First football match in Portugal

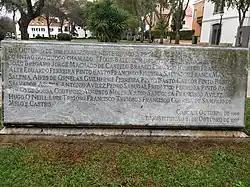
A memorial to the first football match played on mainland Portugal in Cascais in October 1888

In October 1888, Guilherme organized an exhibition match in Cascais, considered to be the first football match on mainland Portugal. It was held at the Parada de Cascais, the former Parade grounds of the Cascais Citadel, situated next to the Sporting Club (now the Museum of the Sea). Instead of their usual tennis games at dawn, they spent most of that Sunday morning removing stones from the field.